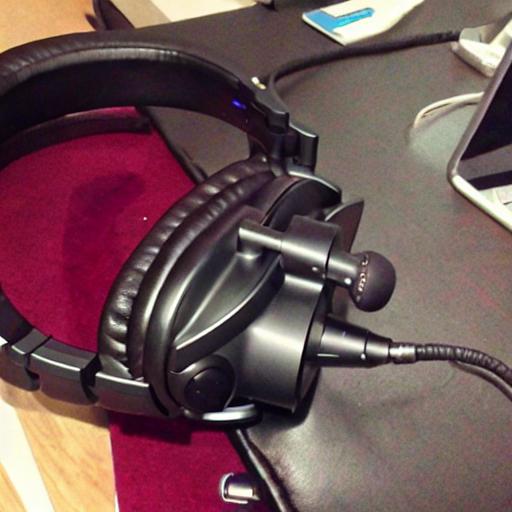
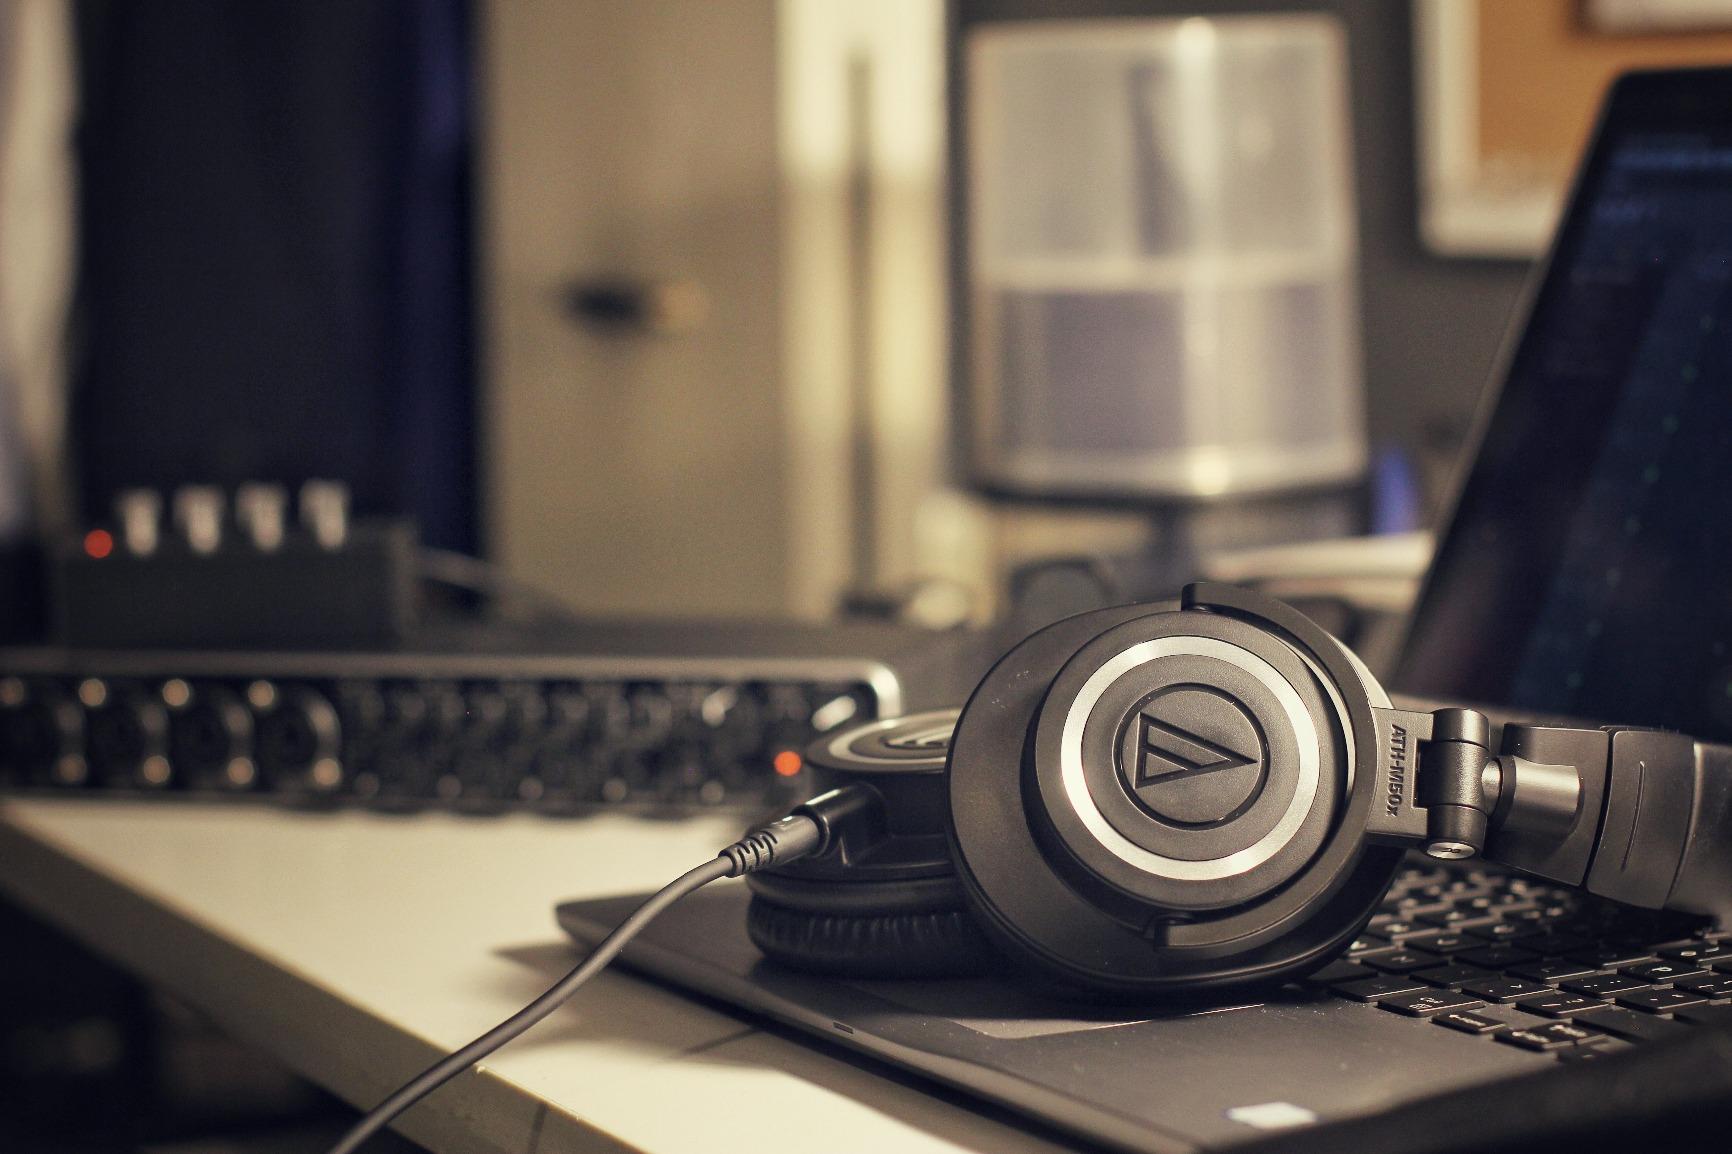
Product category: headphones
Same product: no